Dorothee Vieth

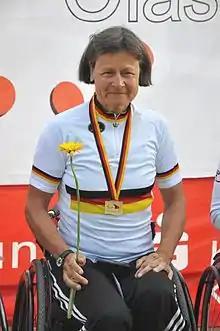
Dorothee Vieth in 2016.

Vieth first participated in the Summer Paralympics in 2008 where she won two bronze medals in the time trial and road race events. At the 2012 games she won a silver medal in the time trial event and a bronze in the road race event and won a gold medal in the time trial event at the 2016 games.